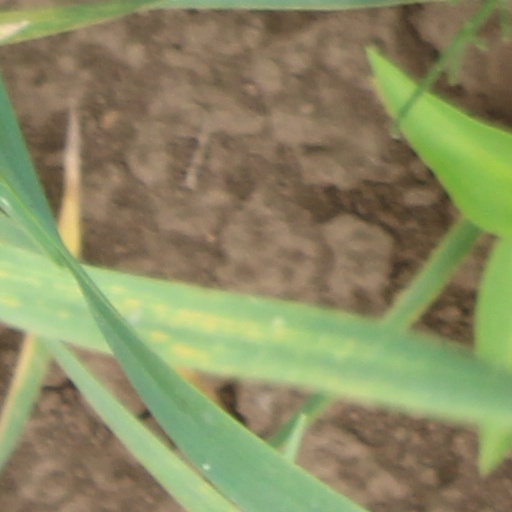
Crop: wheat